Nechemya Cohen

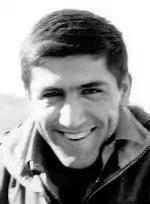

Nechemiah Cohen (April 30, 1943 – June 5, 1967) was the most decorated soldier in the history of the Israel Defense Forces (IDF). He shares this honour with close friend and former Prime Minister Ehud Barak, and Major Amitai Hason. He received five decorations – one Medal of Distinguished Service and four Chief Of Staff Citations.